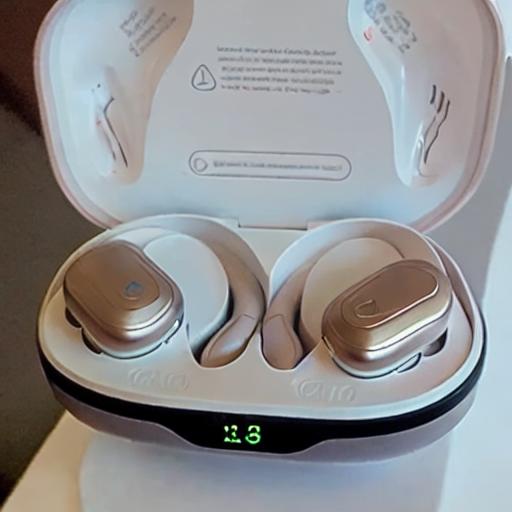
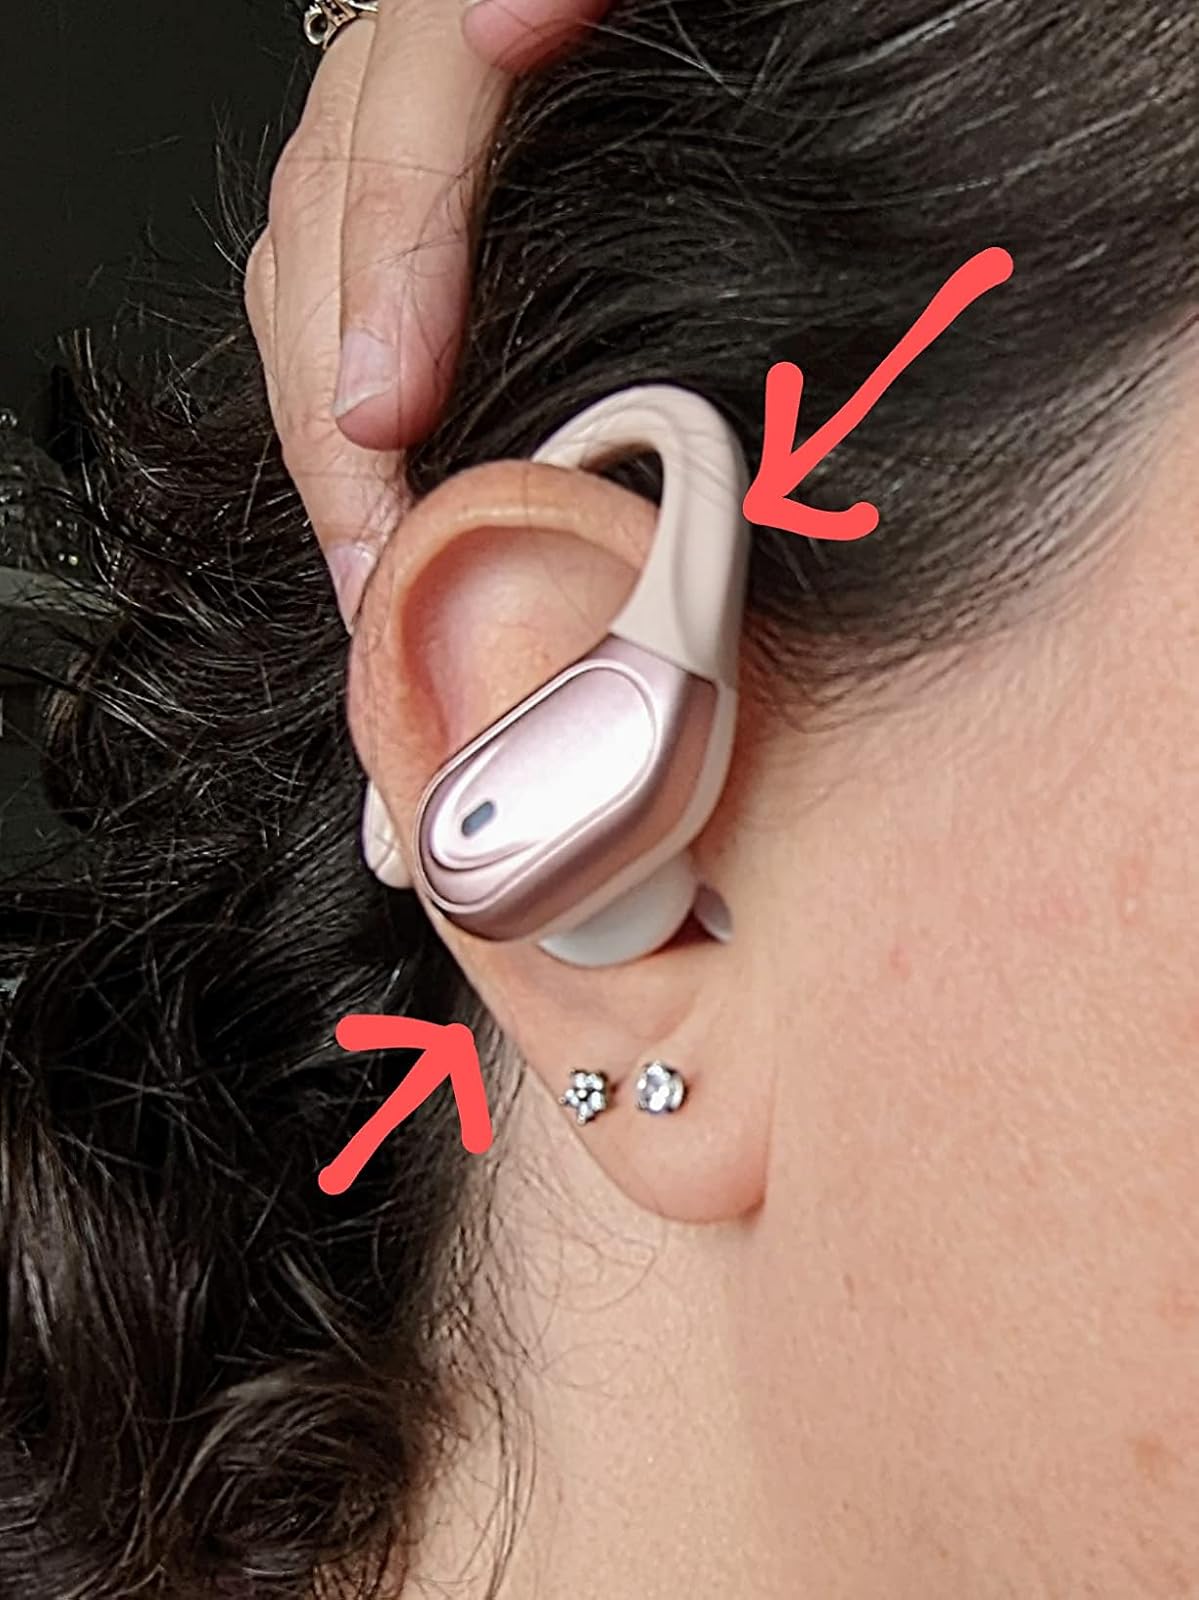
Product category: earbuds
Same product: no